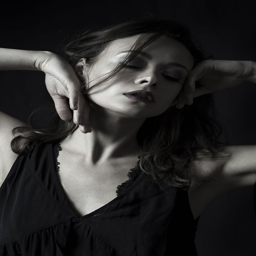
a beauty in the dark